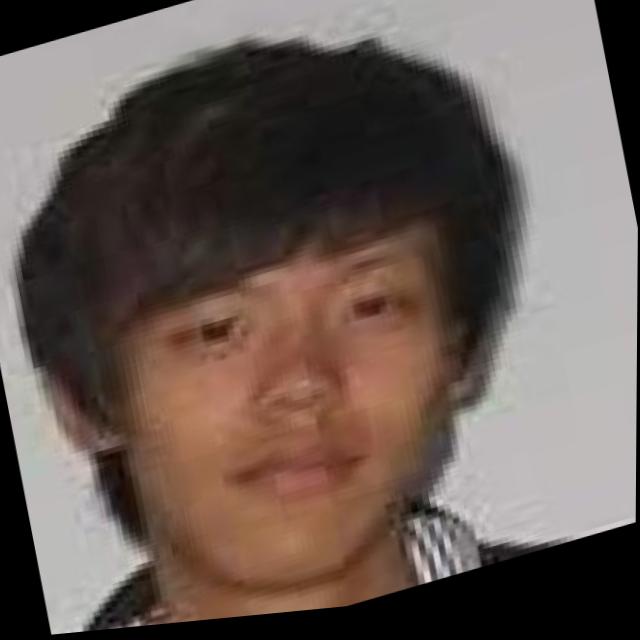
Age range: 13-20